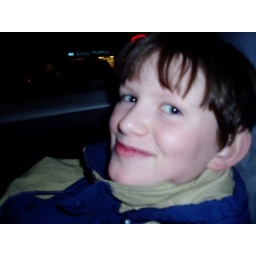
cute Bobby in car